Dang District, Nepal

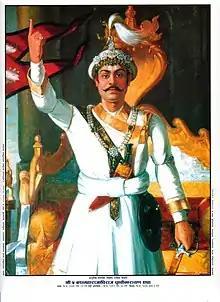

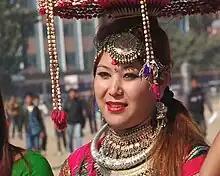
Tharu woman in traditional attire

Evidence show that when the Khasa Kingdom was in existence in western Nepal, Dang was virtually under their political domination. One of the document of Punya Malla mentions that the valley was awarded to Jayakar Pundit as a virta in 1336 AD. From 1350 AD onwards, Meghraj Singh Chauhan of Chauhan dynasty is recorded to have been the king of the region as per the records in the Yogi Ratna Nath's Chaughera monastery of Dang valley, the third-in-line of Yogi Gorakhnath. The temple held a strong spiritual importance over the rulers of the valley, even after the change of power to new dynasties as such the internal activities of the temple were almost entirely unaffected for hundreds of years. Nevills Gazetteer of Bahreich (1922:124) mentions that in 1485 AD, Dangdun was in the possession of Udat Singh. Evidence shows that the last independent king Nawal Singh Chauhan ruled from Chaughera of Dang until 1760 AD as the House of Tulsipur which ruled one of the largest Taluqs of Oudh, India, which then included the Dang and Deukhuri Valleys.The town shares its name with another Tulsipur in Dang Deukhuri District, Nepal (c.65k North); the two towns are linked historically by having the same ruler.